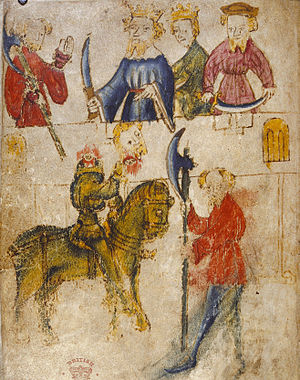
Den Grønne Ridder
Tegning fra originalmanuskriptet til Sir Gawain and the Green Knight. Den Grønne Ridder sidder til hest og holder sit afhuggede hoved op med højre hånd.
Den Grønne Ridder er en person i det engelske digt Sir Gawain and the Green Knight fra det 14. århundrede og det beslægtede værk The Greene Knight. Desuden optræder han i folkevisen King Arthur and King Cornwall. Hans rigtige navn er Bercilak eller Bredbeddle.